M25 motorway

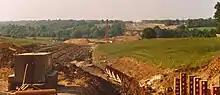
View north from Higher Denham Fire Station at Tatling End on the A40 in July 1984, with the Chiltern Main Line five-arch 1906 Chalfont Viaduct, originally built to straddle the River Misbourne

The idea of a general bypass around London was first proposed early in the 20th century. An outer orbital route around the capital had been suggested in 1913, and was re-examined as a motorway route in Sir Charles Bressey's and Sir Edwin Lutyens' "The Highway Development Survey, 1937". Sir Patrick Abercrombie's "County of London Plan, 1943" and "Greater London Plan, 1944" proposed a series of five roads encircling the capital. The northern sections of the M25 follow a similar route to the Outer London Defence Ring, a concentric series of anti-tank defences and pillboxes designed to slow down a potential German invasion of the capital during World War II. This was marked as the D Ring on Abercombie's plans. Following the war, 11 separate county councils told the Ministry of Transport that an orbital route was "first priority" for London.